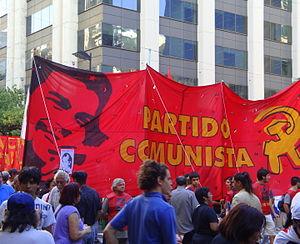
Le communisme est initialement un ensemble de doctrines politiques, issues du socialisme et, pour la plupart, du marxisme, s'opposant au capitalisme et visant à l'instauration d'une société sans classes sociales, sans salariat et une mise en place d'une totale socialisation économique et démocratique des moyens de production.